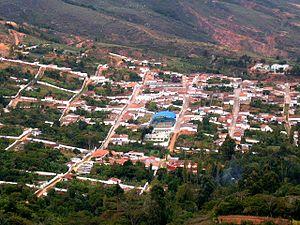
Betulia est une municipalité du département de Santander, en Colombie.